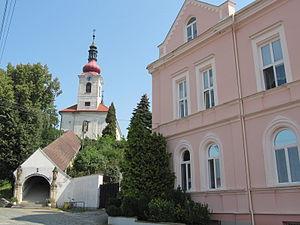
Kokory est une commune du district de Přerov, dans la région d'Olomouc, en République tchèque. Sa population s'élevait à 1 160 habitants en 2018.